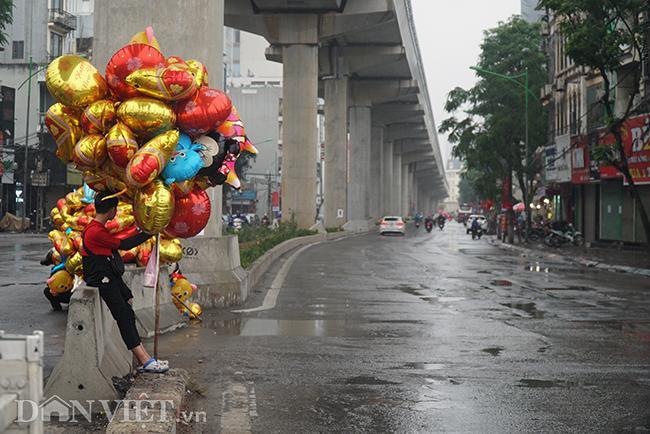
đường sá có ít xe cộ đang đi lại